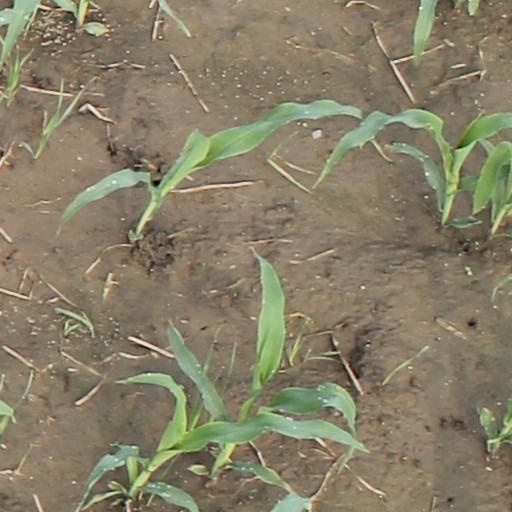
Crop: maize; corn